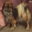
Label: dog